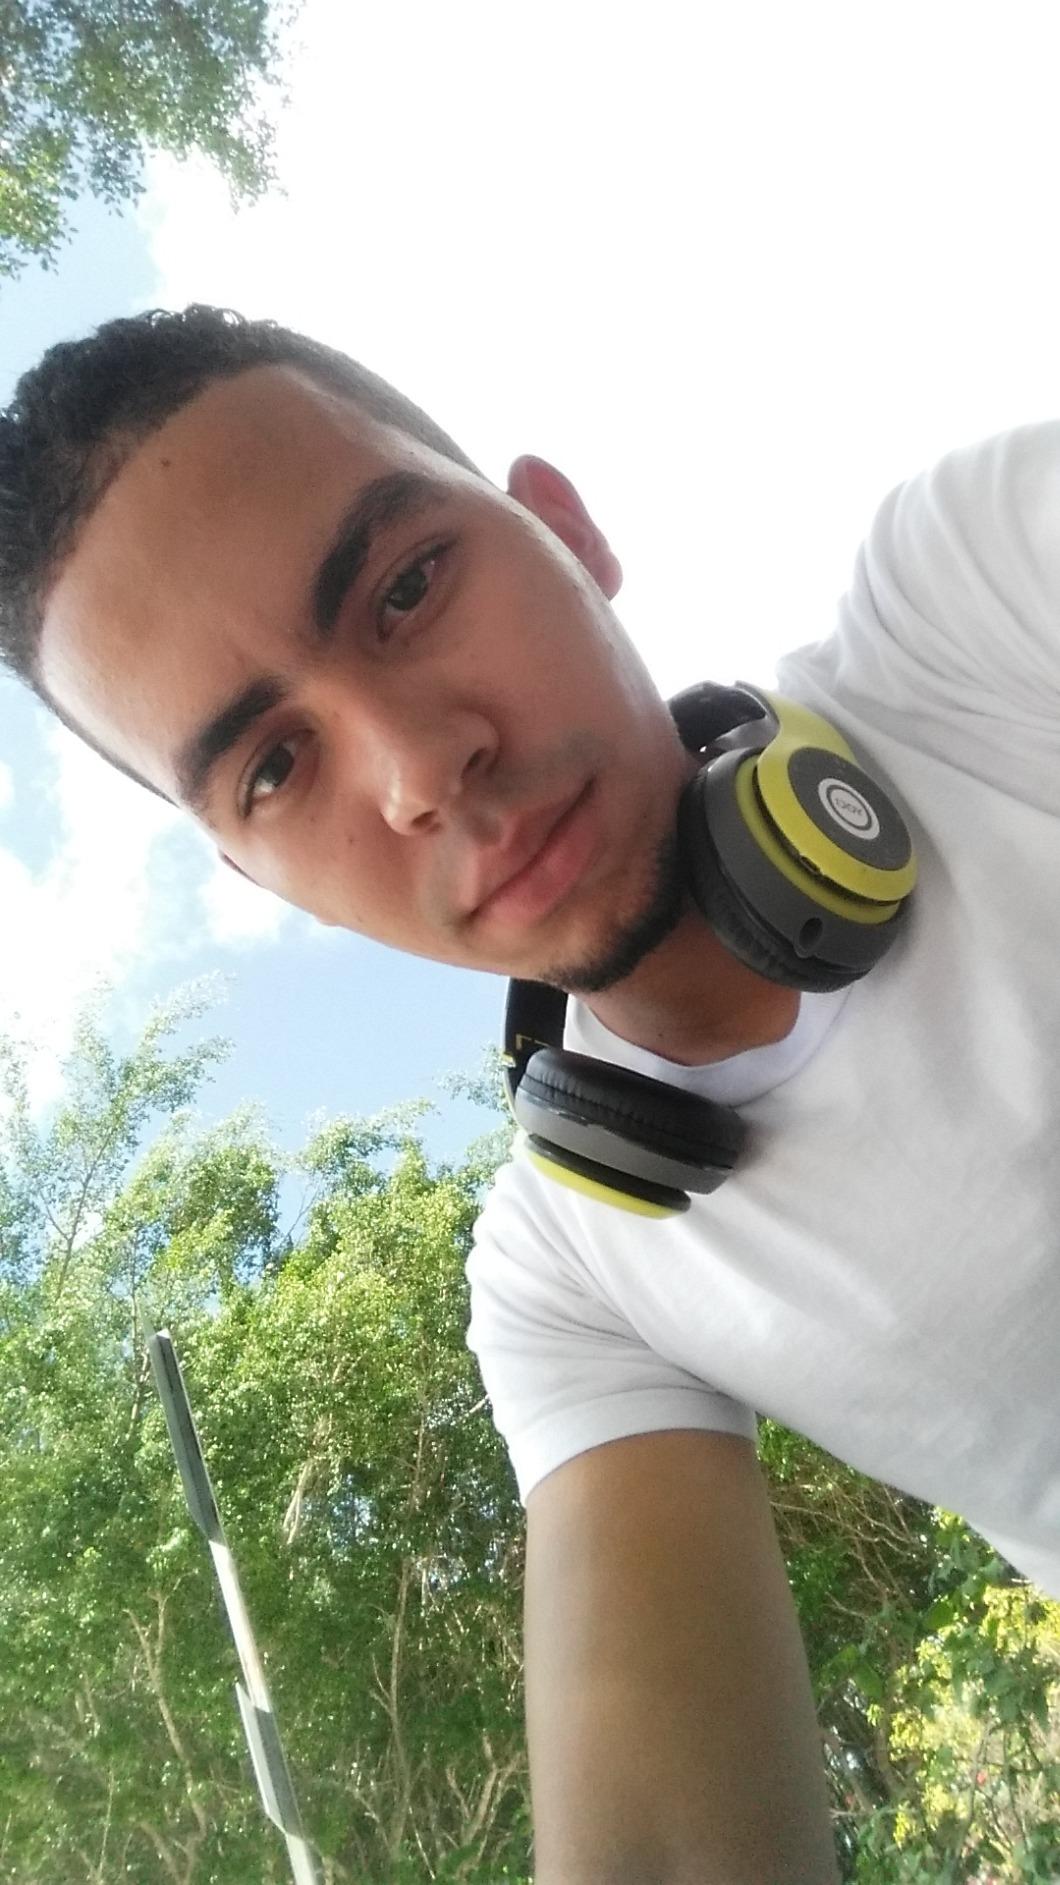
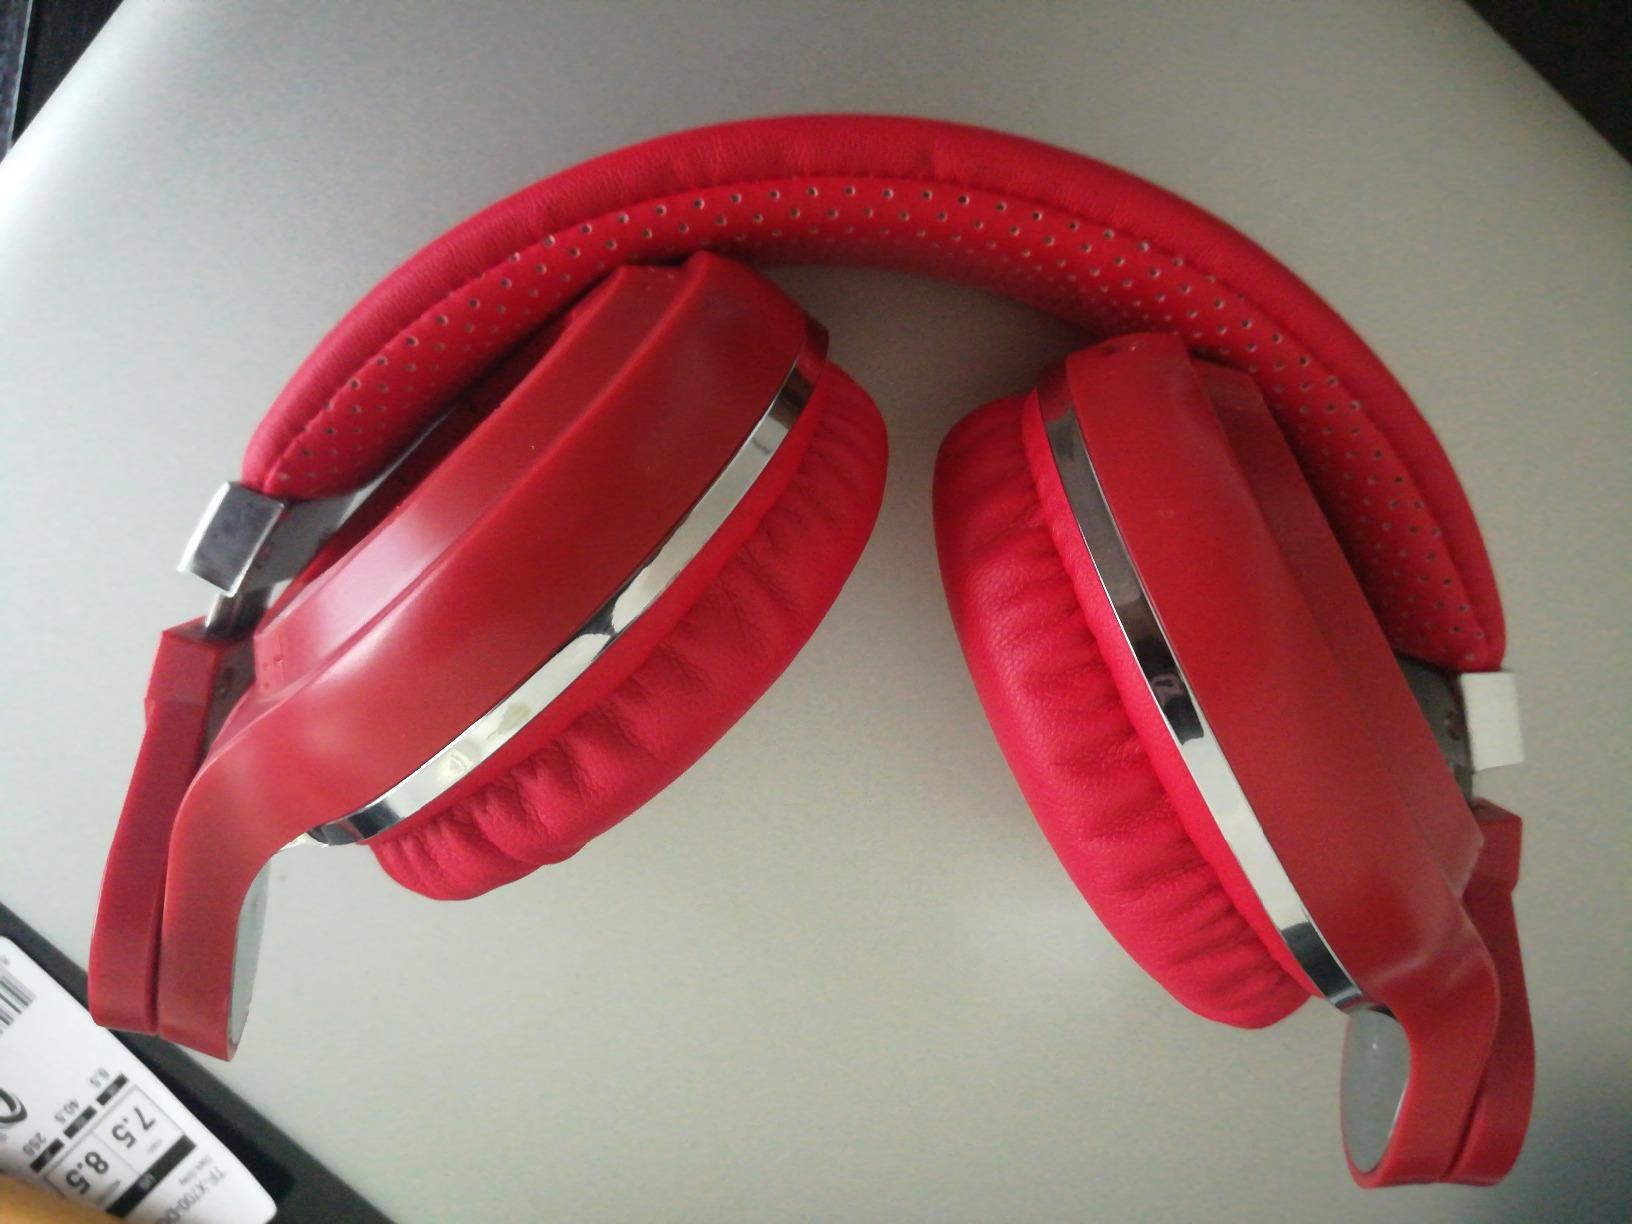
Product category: headphones
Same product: no